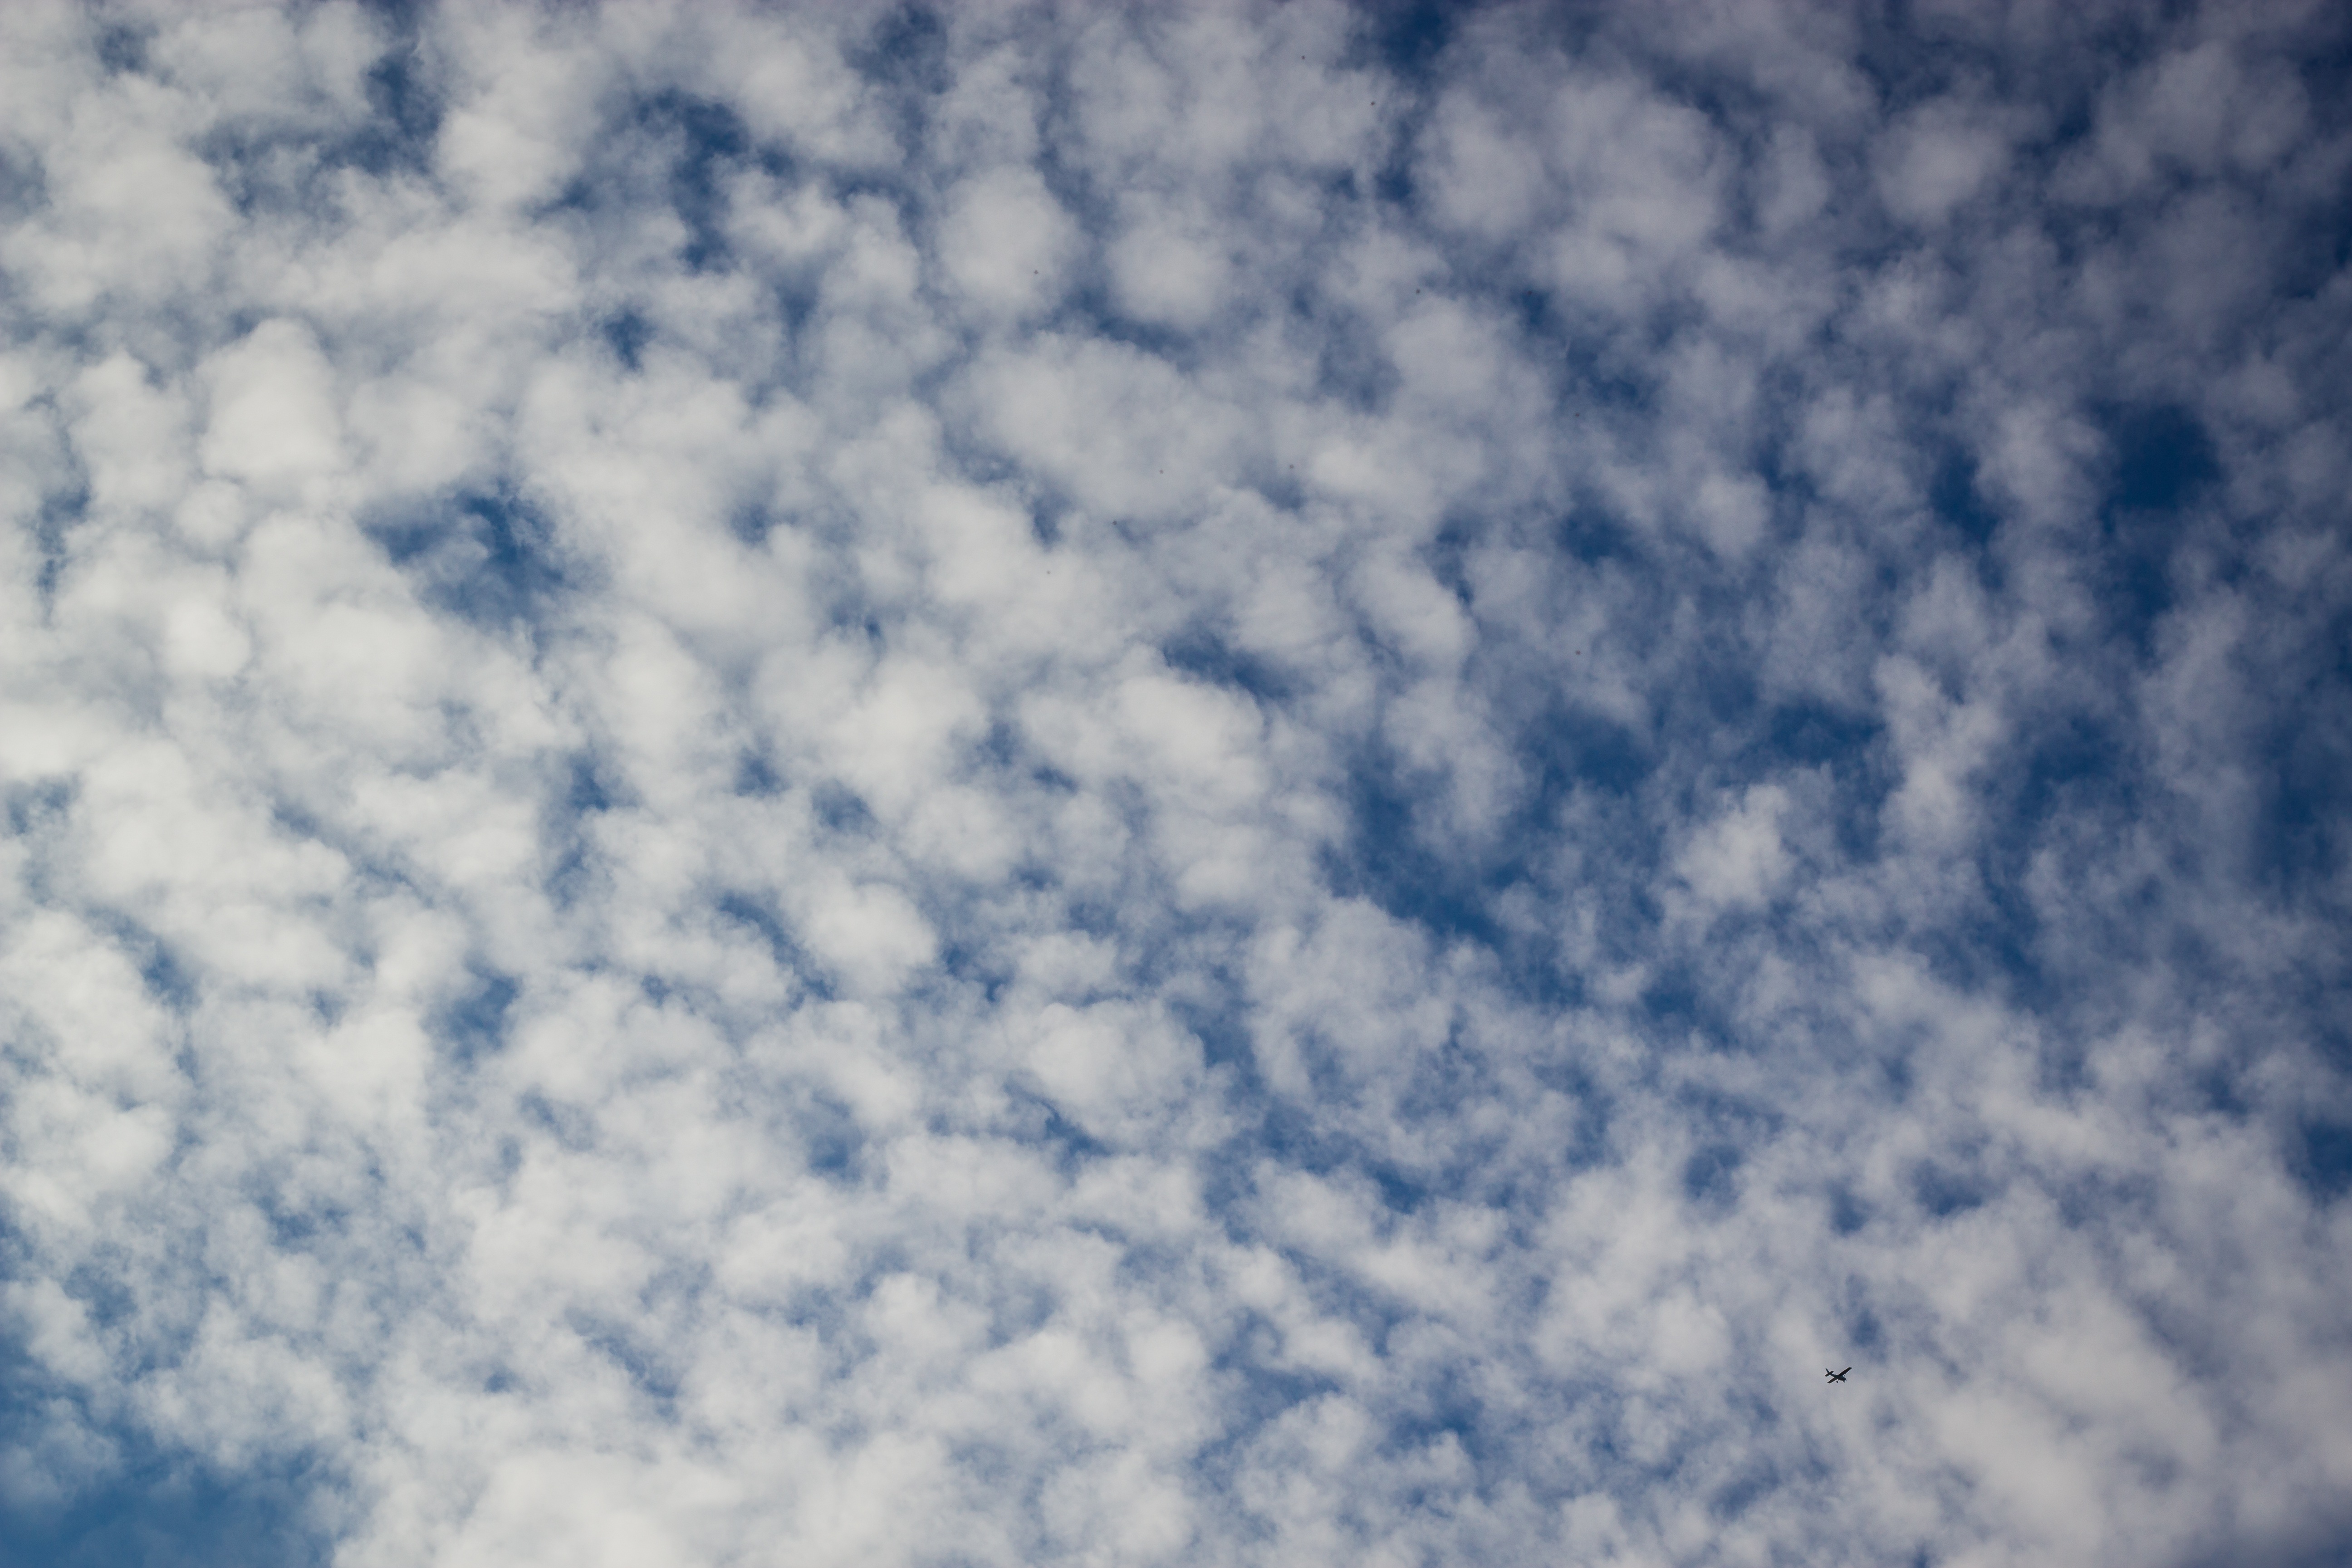
cloud, sky, atmosphere, daytime, heaven, cumulus, blue, clouds, meteorological phenomenon, atmosphere of earth